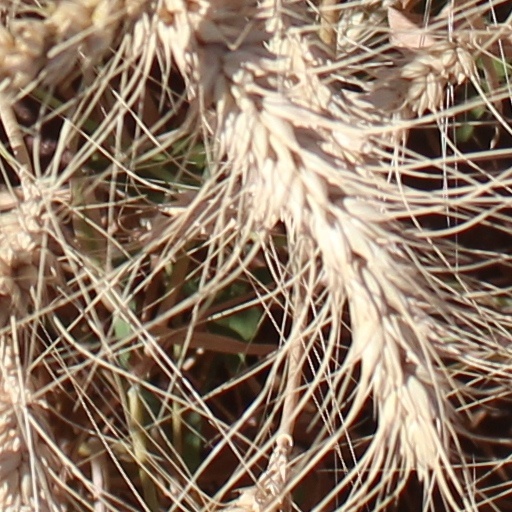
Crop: wheat